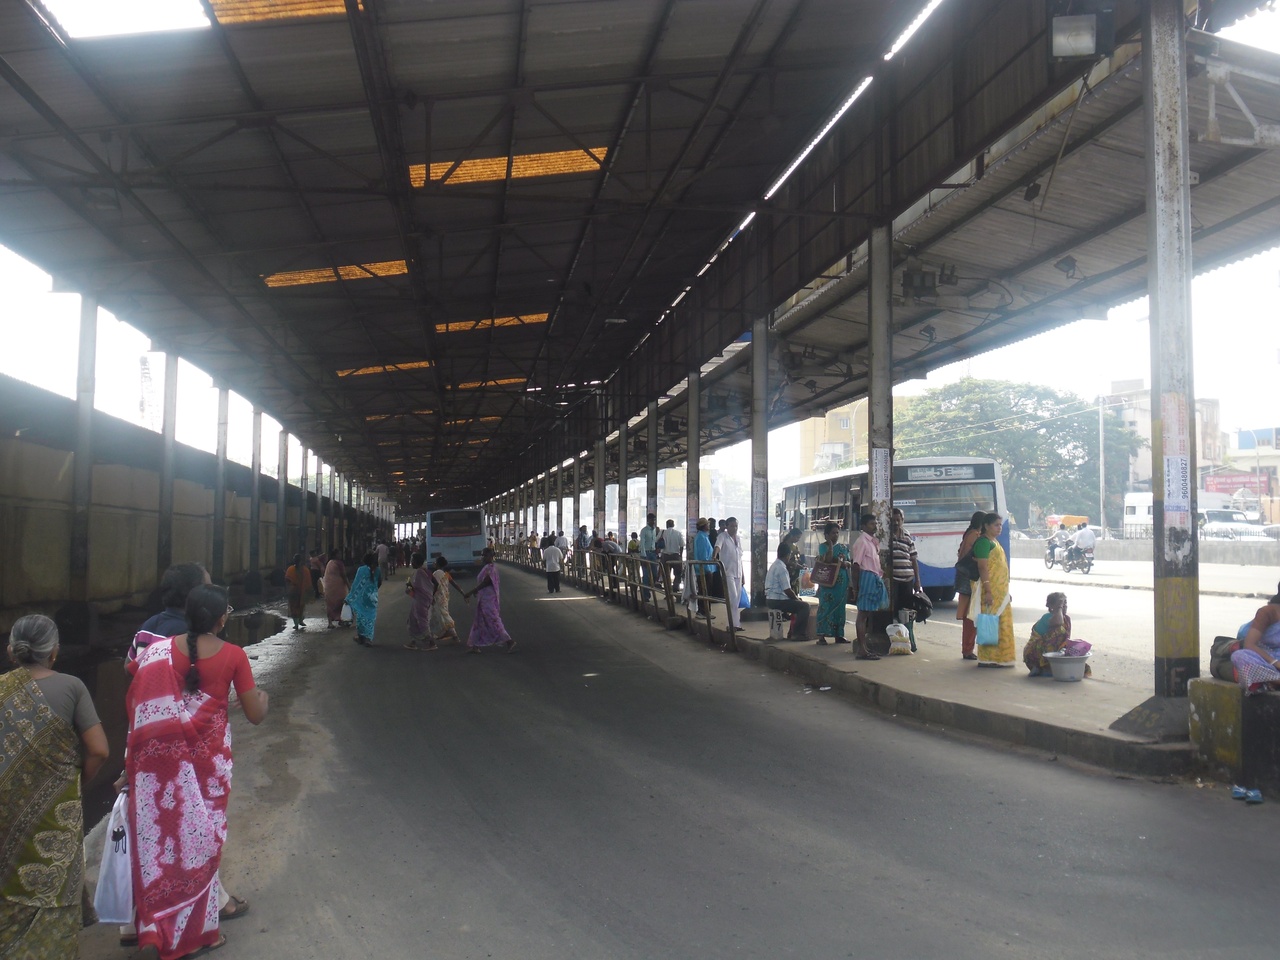
சைதாப்பேட்டை பேருந்து நிறுத்தம்